TurboExpress

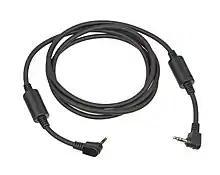
The TurboLink cable

The TurboLink allows two-player play. "Falcon", a flight simulator, includes "head-to-head" dogfight and cooperative modes that can only be accessed via TurboLink. This technology was also used for "Bomberman '93" Com-Link multiplayer. Although it was released after the TurboExpress launch, very few TG-16 games offer co-op play modes especially designed with the TurboExpress in mind.